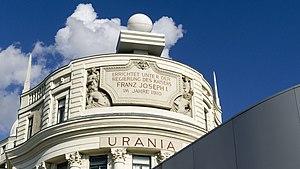
Urania est un institut public d'éducation et un observatoire astronomique situé à Vienne, en Autriche.